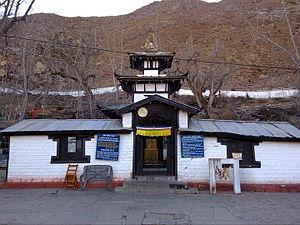
Cet article recense les sites inscrits au patrimoine mondial au Népal.